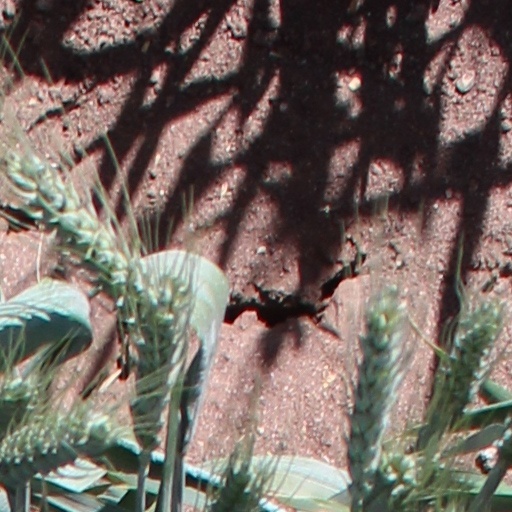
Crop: wheat